Reculver

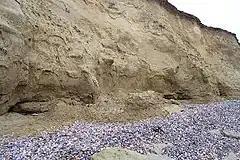
The soft sandstones of the cliffs fronting Reculver country park are easily undercut by the sea. Shingle in the area is composed of small pebbles washed out of the cliff, augmented to the east by shingle dredged off the coast of East Anglia.

In the 10th-century charter by which King Eadred gave Reculver to the archbishops of Canterbury, the boundary of the mainland part of the estate was about the same as those for the adjoining parishes of Reculver, Hoath and Herne in the 20th century, and the estate included part of the Isle of Thanet. In 1086, Domesday Book named Reculver as a hundred, meaning that it was probably the meeting-place for the local hundred court. The hundred included Hoath and Herne, and it may also have included the neighbouring area of Thanet. In 1274–75 the local hundred was much larger: it was then named after Bleangate, in a detached part of Chislet parish, and was divided into northern and southern halves; it also included part of Thanet. By 1540 Bleangate hundred no longer included land on Thanet, its members being listed then as Sturry, Chislet, Reculver and Herne for the archaic taxes known as "fifteenths and tenths", and in 1659 they were listed as Chislet, Herne, Hoath, Reculver, Stourmouth, Sturry and Westbere. In 1808 the members of the northern half-hundred, or "Bleangate Upper", were listed as Herne, Reculver, Stourmouth and Hoath. The constable for the northern half-hundred was chosen at the court leet of the manor of Reculver, which by 1800 was usually held at Herne.